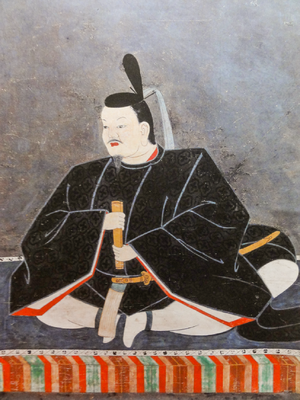
Maeda Toshitsune est un daimyo de l'époque d'Edo qui dirige le domaine de Kaga. Toshitsune est un frère de Maeda Toshinaga et un fils de Toshiie. Adopté comme héritier, il devient le daimyo le plus fortuné, mis à part les Tokugawa. Il contrôle les provinces d'Etchū, de Kaga et de Noto. Son héritier est Maeda Mitsutaka.